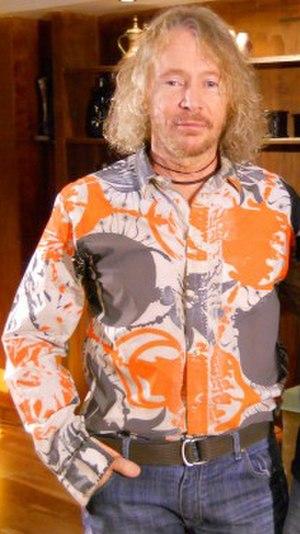
Marcos Kostenbader Valle est un auteur-compositeur-interprète brésilien né le 14 septembre 1943 à Rio de Janeiro. Il a composé et interprété des titres de styles musicaux très variés, principalement de la bossa nova, mais aussi de la samba, du jazz et des musiques dansantes gardant une influence brésilienne.